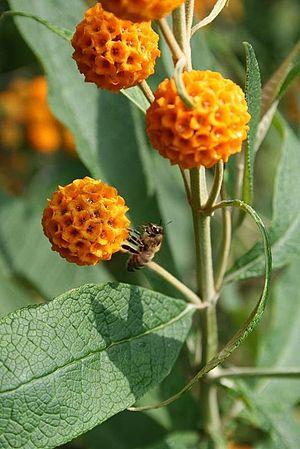
La province de Río Negro est une province de l'Argentine. Elle est située au sud du pays, en Patagonie. Elle est bordée au nord par la province de La Pampa, à l'est par celle de Buenos Aires, au sud par le Chubut et à l'ouest par le Neuquén et, séparée par la cordillère des Andes, par la République du Chili.
La province de Mendoza est une province de l'Argentine située à l'ouest du pays. Elle est limitrophe de la province de San Juan au nord, de San Luis à l'est, de La Pampa et Neuquén au sud et du Chili à l'ouest. Elle est typiquement une province andine. Avec les provinces de San Juan et de San Luis, la province de Mendoza fait partie de la région de Cuyo.
Le parc national Nahuel Huapi est un parc national situé en Patagonie en Argentine. Il s'étend sur 717 261 hectares répartis entre les provinces de Neuquén et de Río Negro.